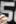
Number: 5